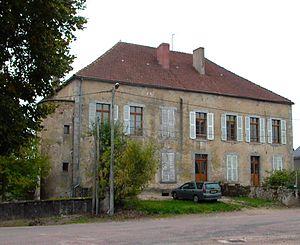
Mhère est une commune française située dans le département de la Nièvre, en région Bourgogne-Franche-Comté. Le nom de Mhère dériverait de celui du dieu Mercure dont le culte aurait été célébré à proximité. D'autres pensent plutôt à une déformation de Meix, métairie. La première mention date de 1121, et en 1300 on trouve Mehers. L'orthographe de ce lieu ne s'est fixée que très tard. On trouve dans les archives une multitude de formes écrites : avec h ou sans h, avec ou sans s, avec un e ou deux e.